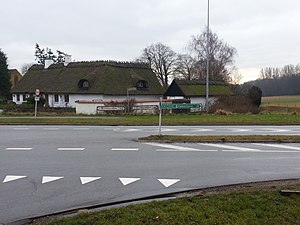
Tibberup (Helsingør) / Historie
Tibberup. En af de bevarede gamle landbrugsejendomme.
Hovvejs udmunding i Hornbækvej. Udsigt mod Tibberup
Tibberup er en tidligere landsby i Tikøb kommune, nu en bydel i Espergærde.